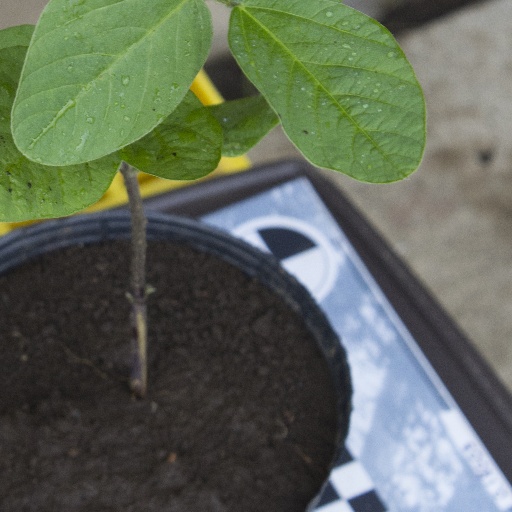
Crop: soybean